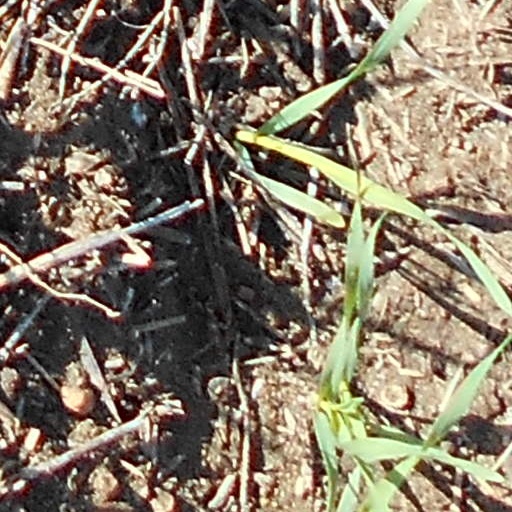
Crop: wheat